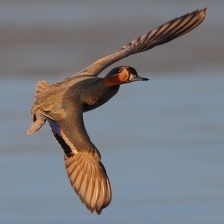
Species: TEAL DUCK
Scientific name: ANAS CRECCA
ImageNet parent category: drake